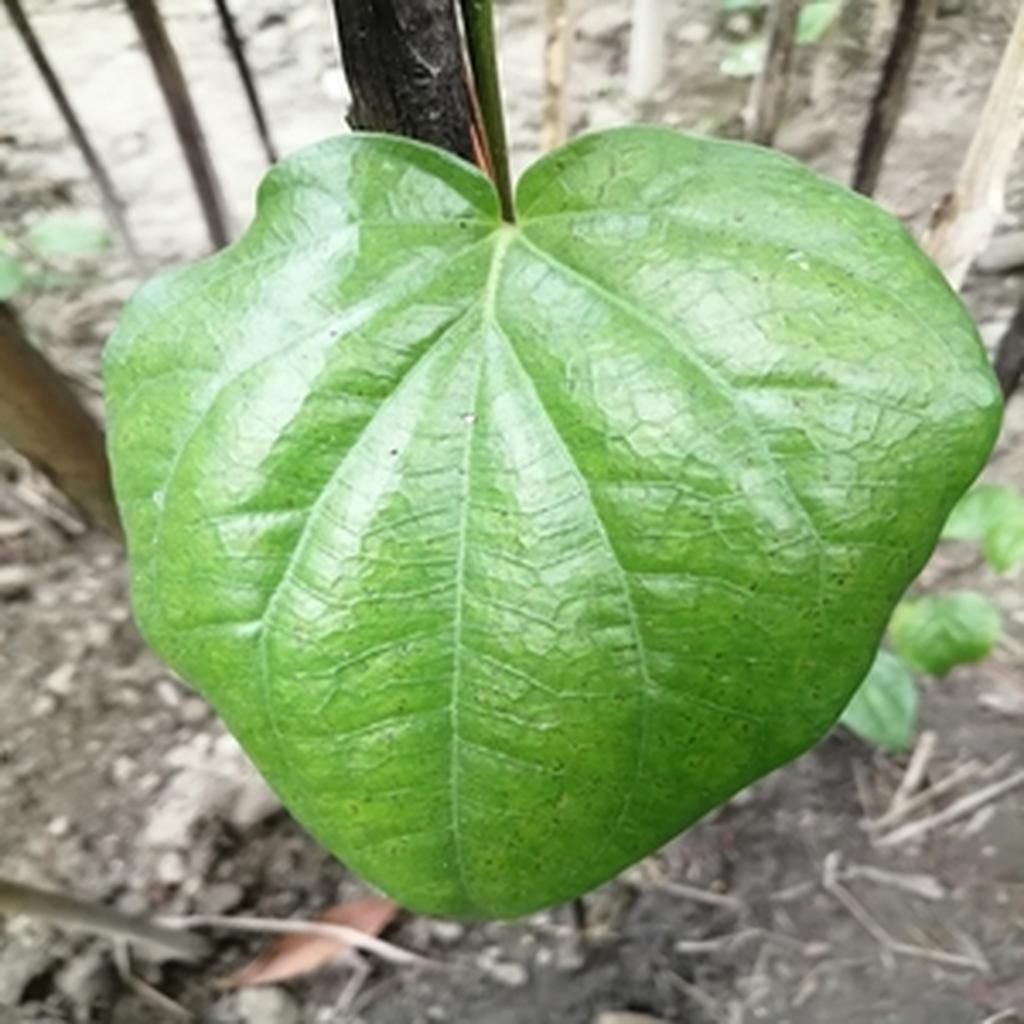
Label: Leaf_Spot